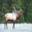
Label: deer